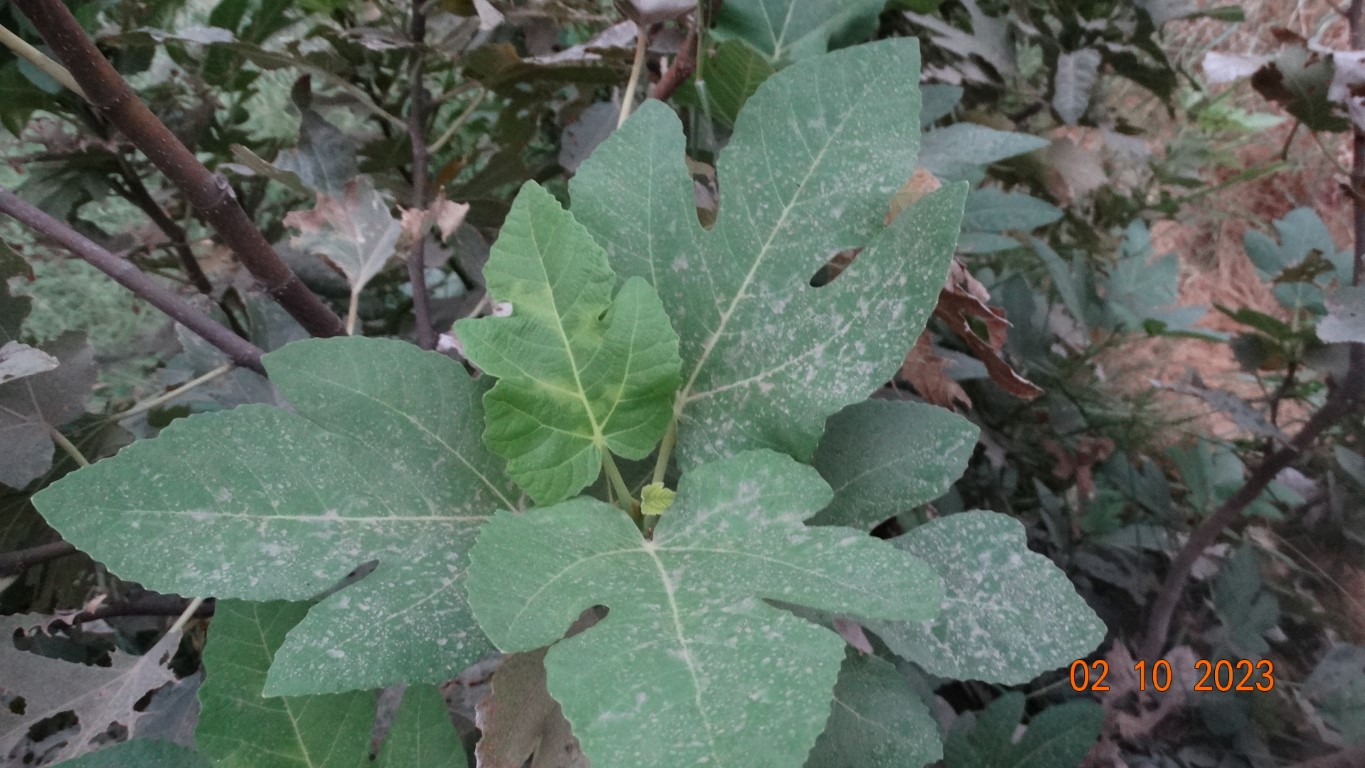
Label: healthy